Susanna Corder

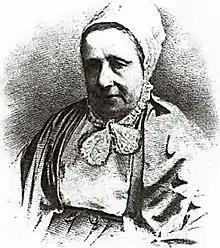
Susanna Corder

Susanna Corder (9 November 1787 – 28 February 1864) was an educationist and Quaker biographer.